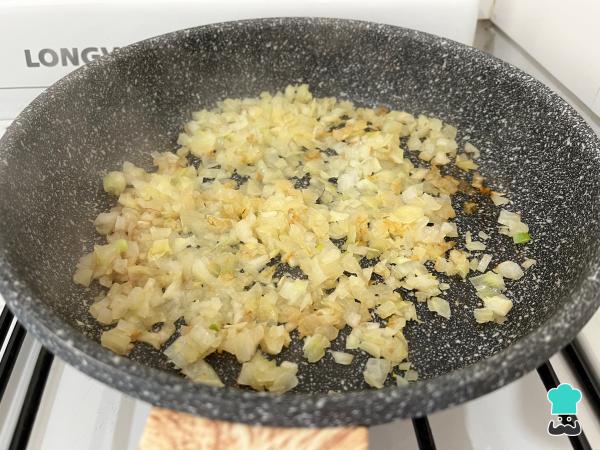
El primer paso para la preparación de la tarta de brócoli fácil consiste en pelar y picar la cebolla para saltearla en una sartén a fuego máximo con 1 cucharada de aceite.